Maritime flag

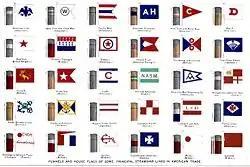
House flags,

Merchant ships often fly a flag identifying which company owns the vessel. This was formerly flown from the mainmast but is now usually flown from the jackstaff.